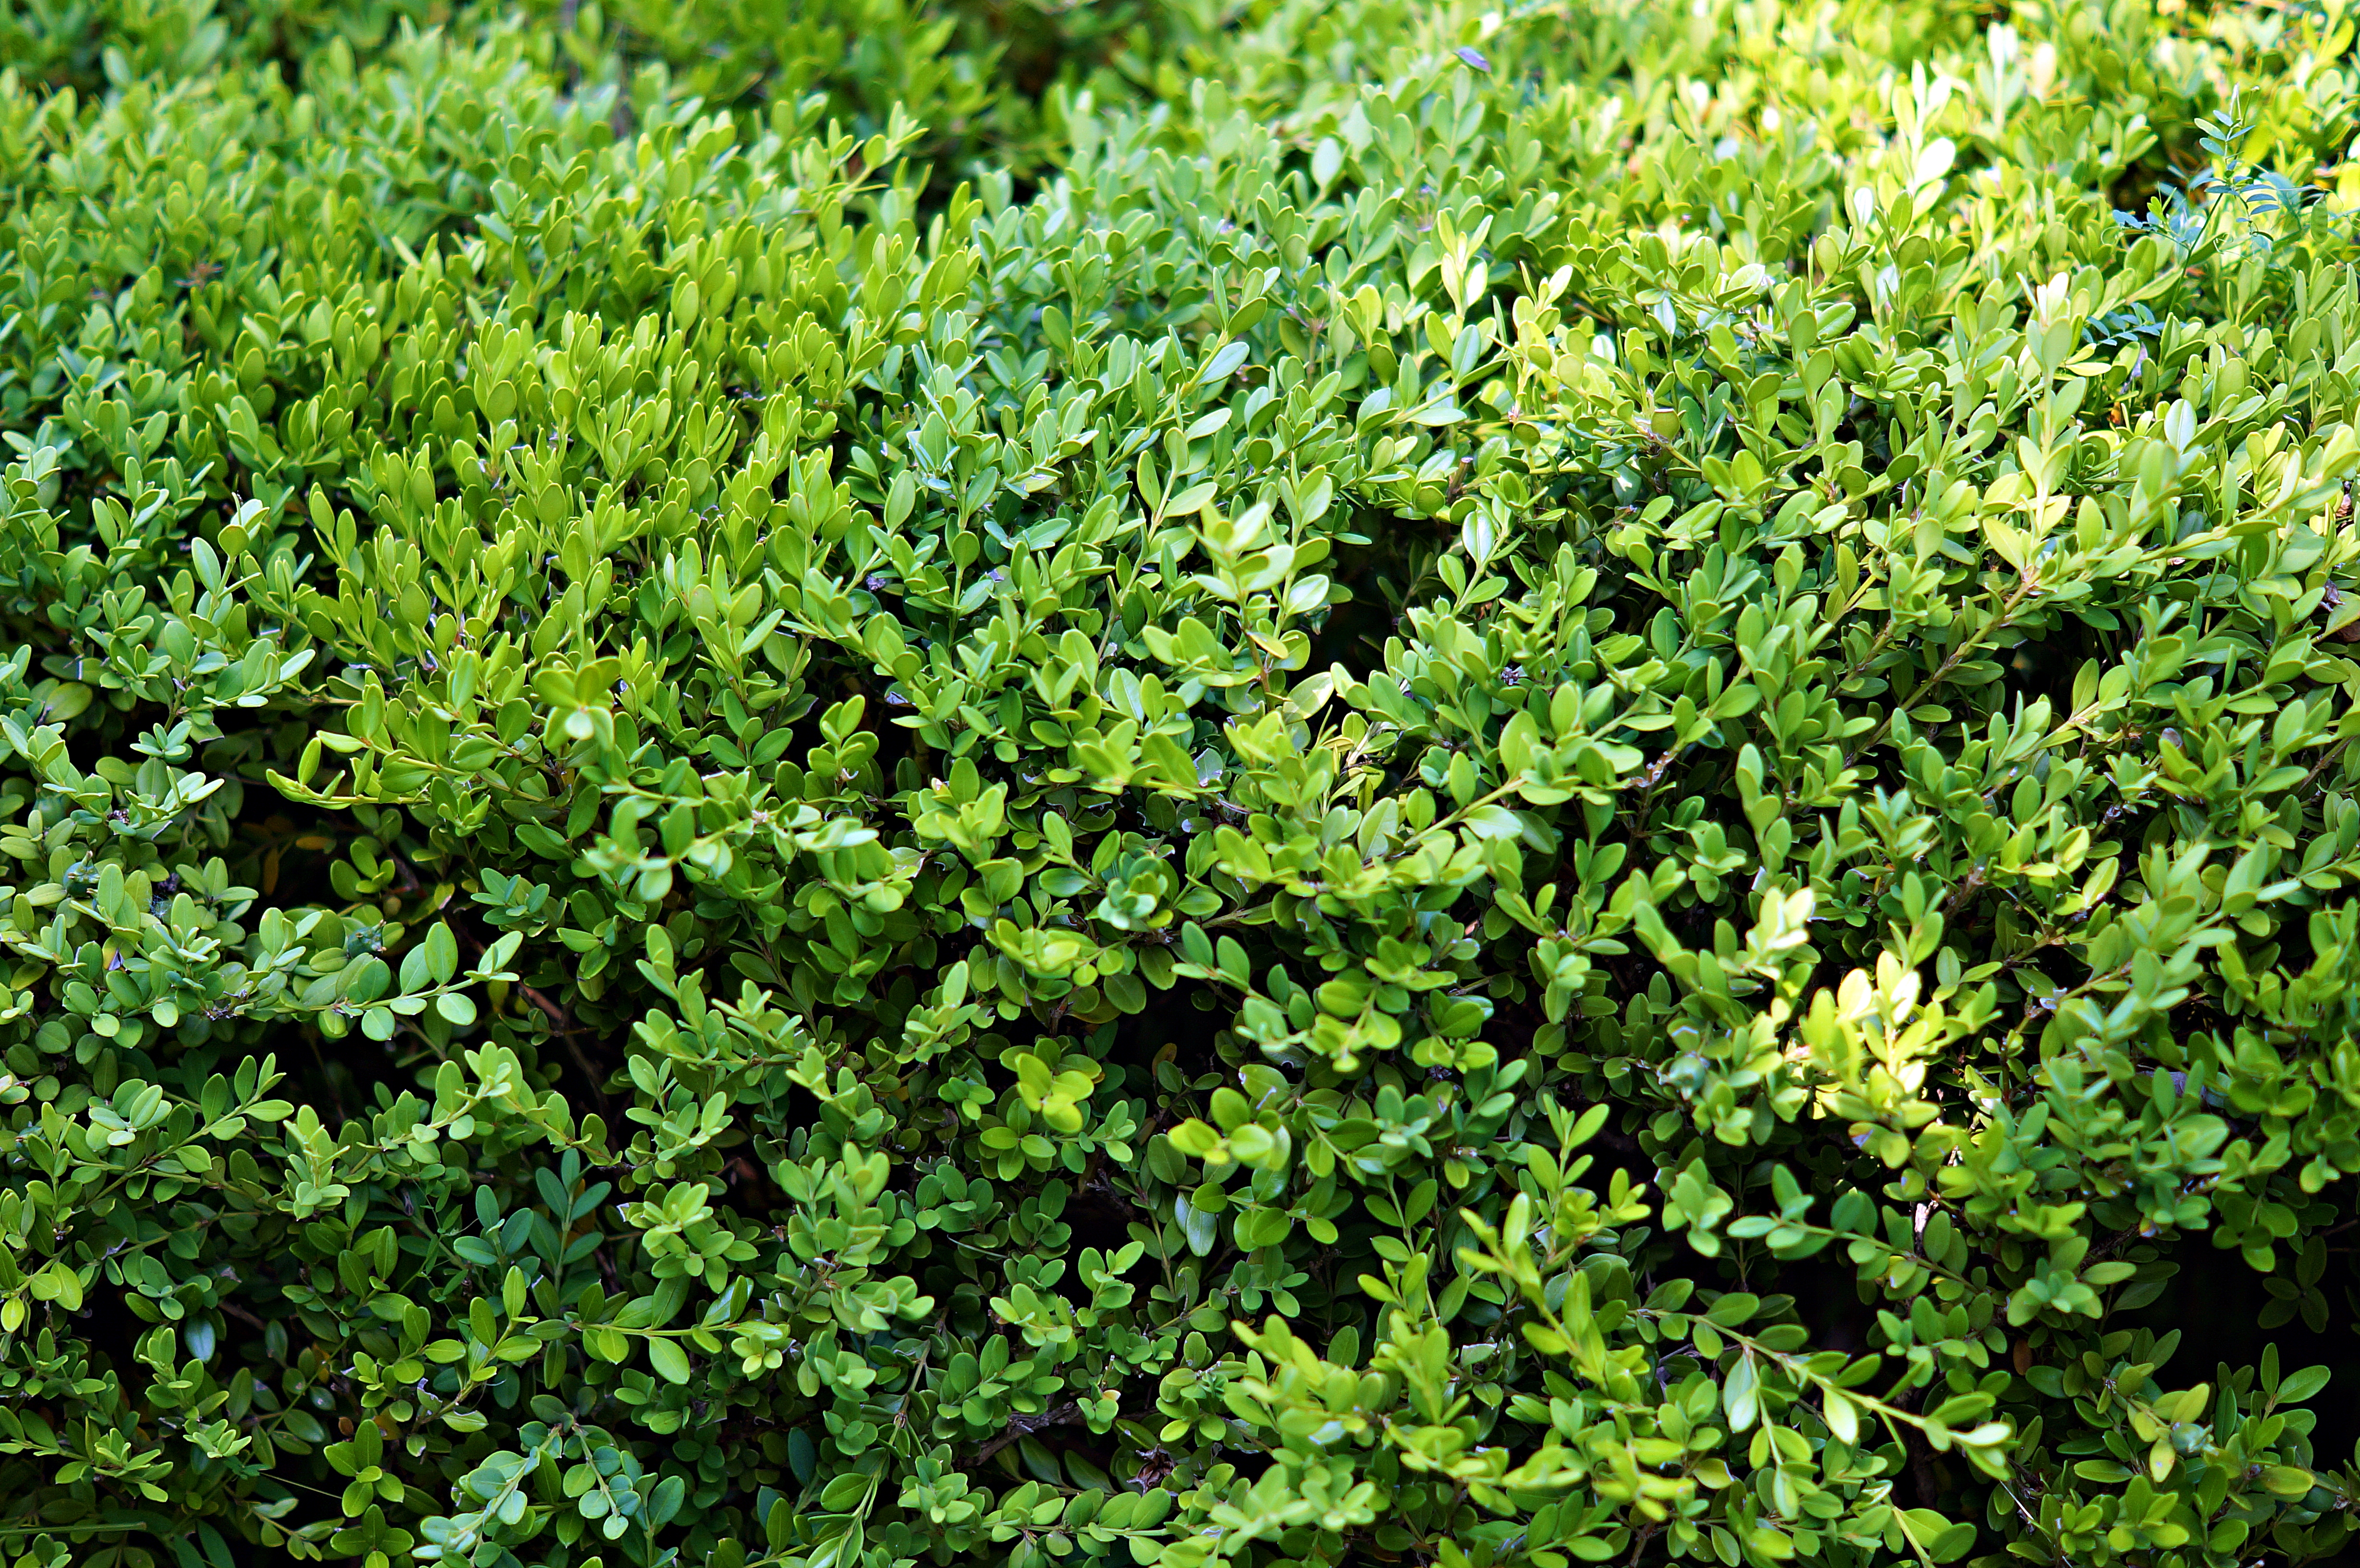
Wild Korea, flower, wild flower, spindle tree, plant, green, groundcover, grass, shrub, flowering plant, herb, leaf, subshrub, evergreen, moss, perennial plant